Sailing at the 1956 Summer Olympics – Star

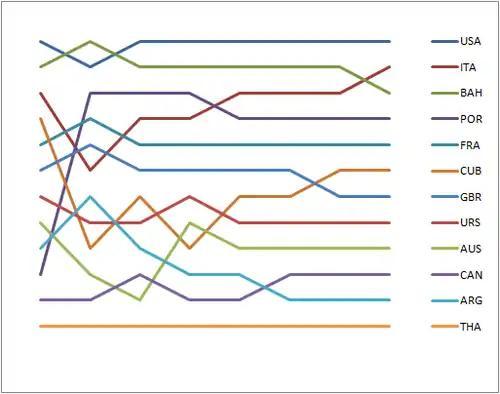
Graph showing the daily standings in the Star during the 1956 Summer Olympics

Three race areas were needed during the Olympics on Port Phillip. Each of the classesused the same scoring system. The northern course was used for the Star.